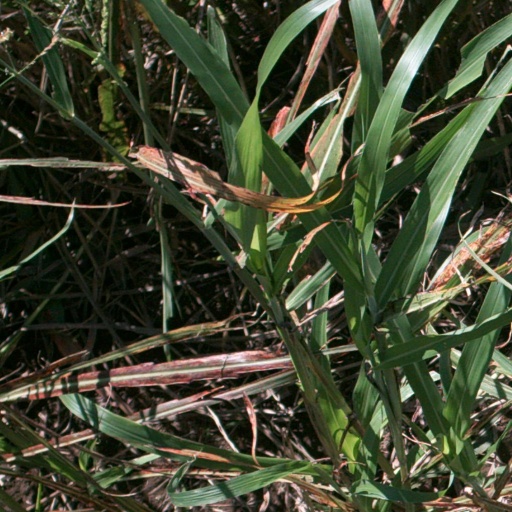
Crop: sorghum